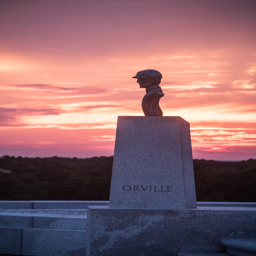
profile against an orange sky .